The Tower House

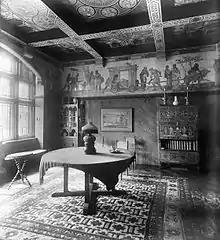
The dining room

On the wall opposite the library fireplace is an opening into the drawing room. Inside there are three stained glass windows which are set in ornamented marble linings. Opposite the windows stood the Zodiac Settle, which Burges moved from Buckingham Street. Love is the central decorative scheme to the room, with the ceiling painted with medieval cupids, and the walls covered with mythical lovers. Carved figures from the "Roman de la Rose" decorate the chimneypiece, which Crook considered "one of the most glorious that Burges and Nicholls ever produced". Echoing Crook, Charles Handley-Read wrote, "Working together, Burges and Nicholls had transposed a poem into sculpture with a delicacy that is very nearly musical. The "Roman de la Rose" has come to life."